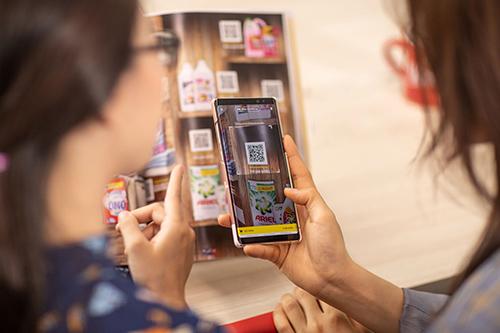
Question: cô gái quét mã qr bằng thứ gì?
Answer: bằng một chiếc điện thoại